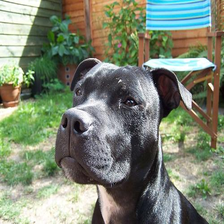
Species: dog
Breed: staffordshire bull terrier